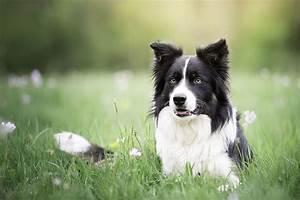
Label: dog